Livonian campaign of Stephen Báthory

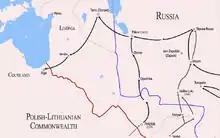

Negotiations took part in that year, and a three-year truce was signed, although it was rejected by King Bathory who was preparing for a larger counteroffensive. At the same time, Polish and Swedish forces managed to stop further progress of the Muscovite forces in the Battles of Wenden (1577–1578).